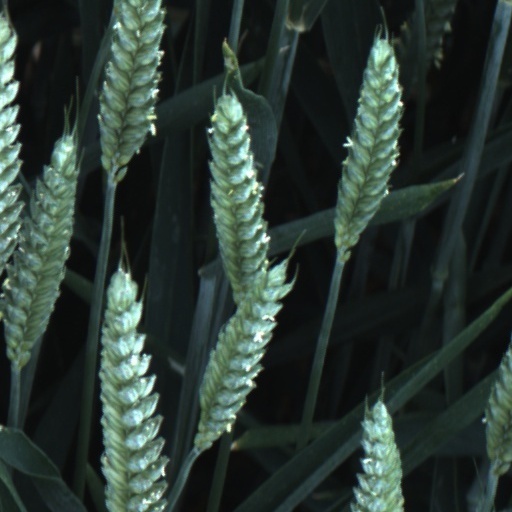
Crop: wheat